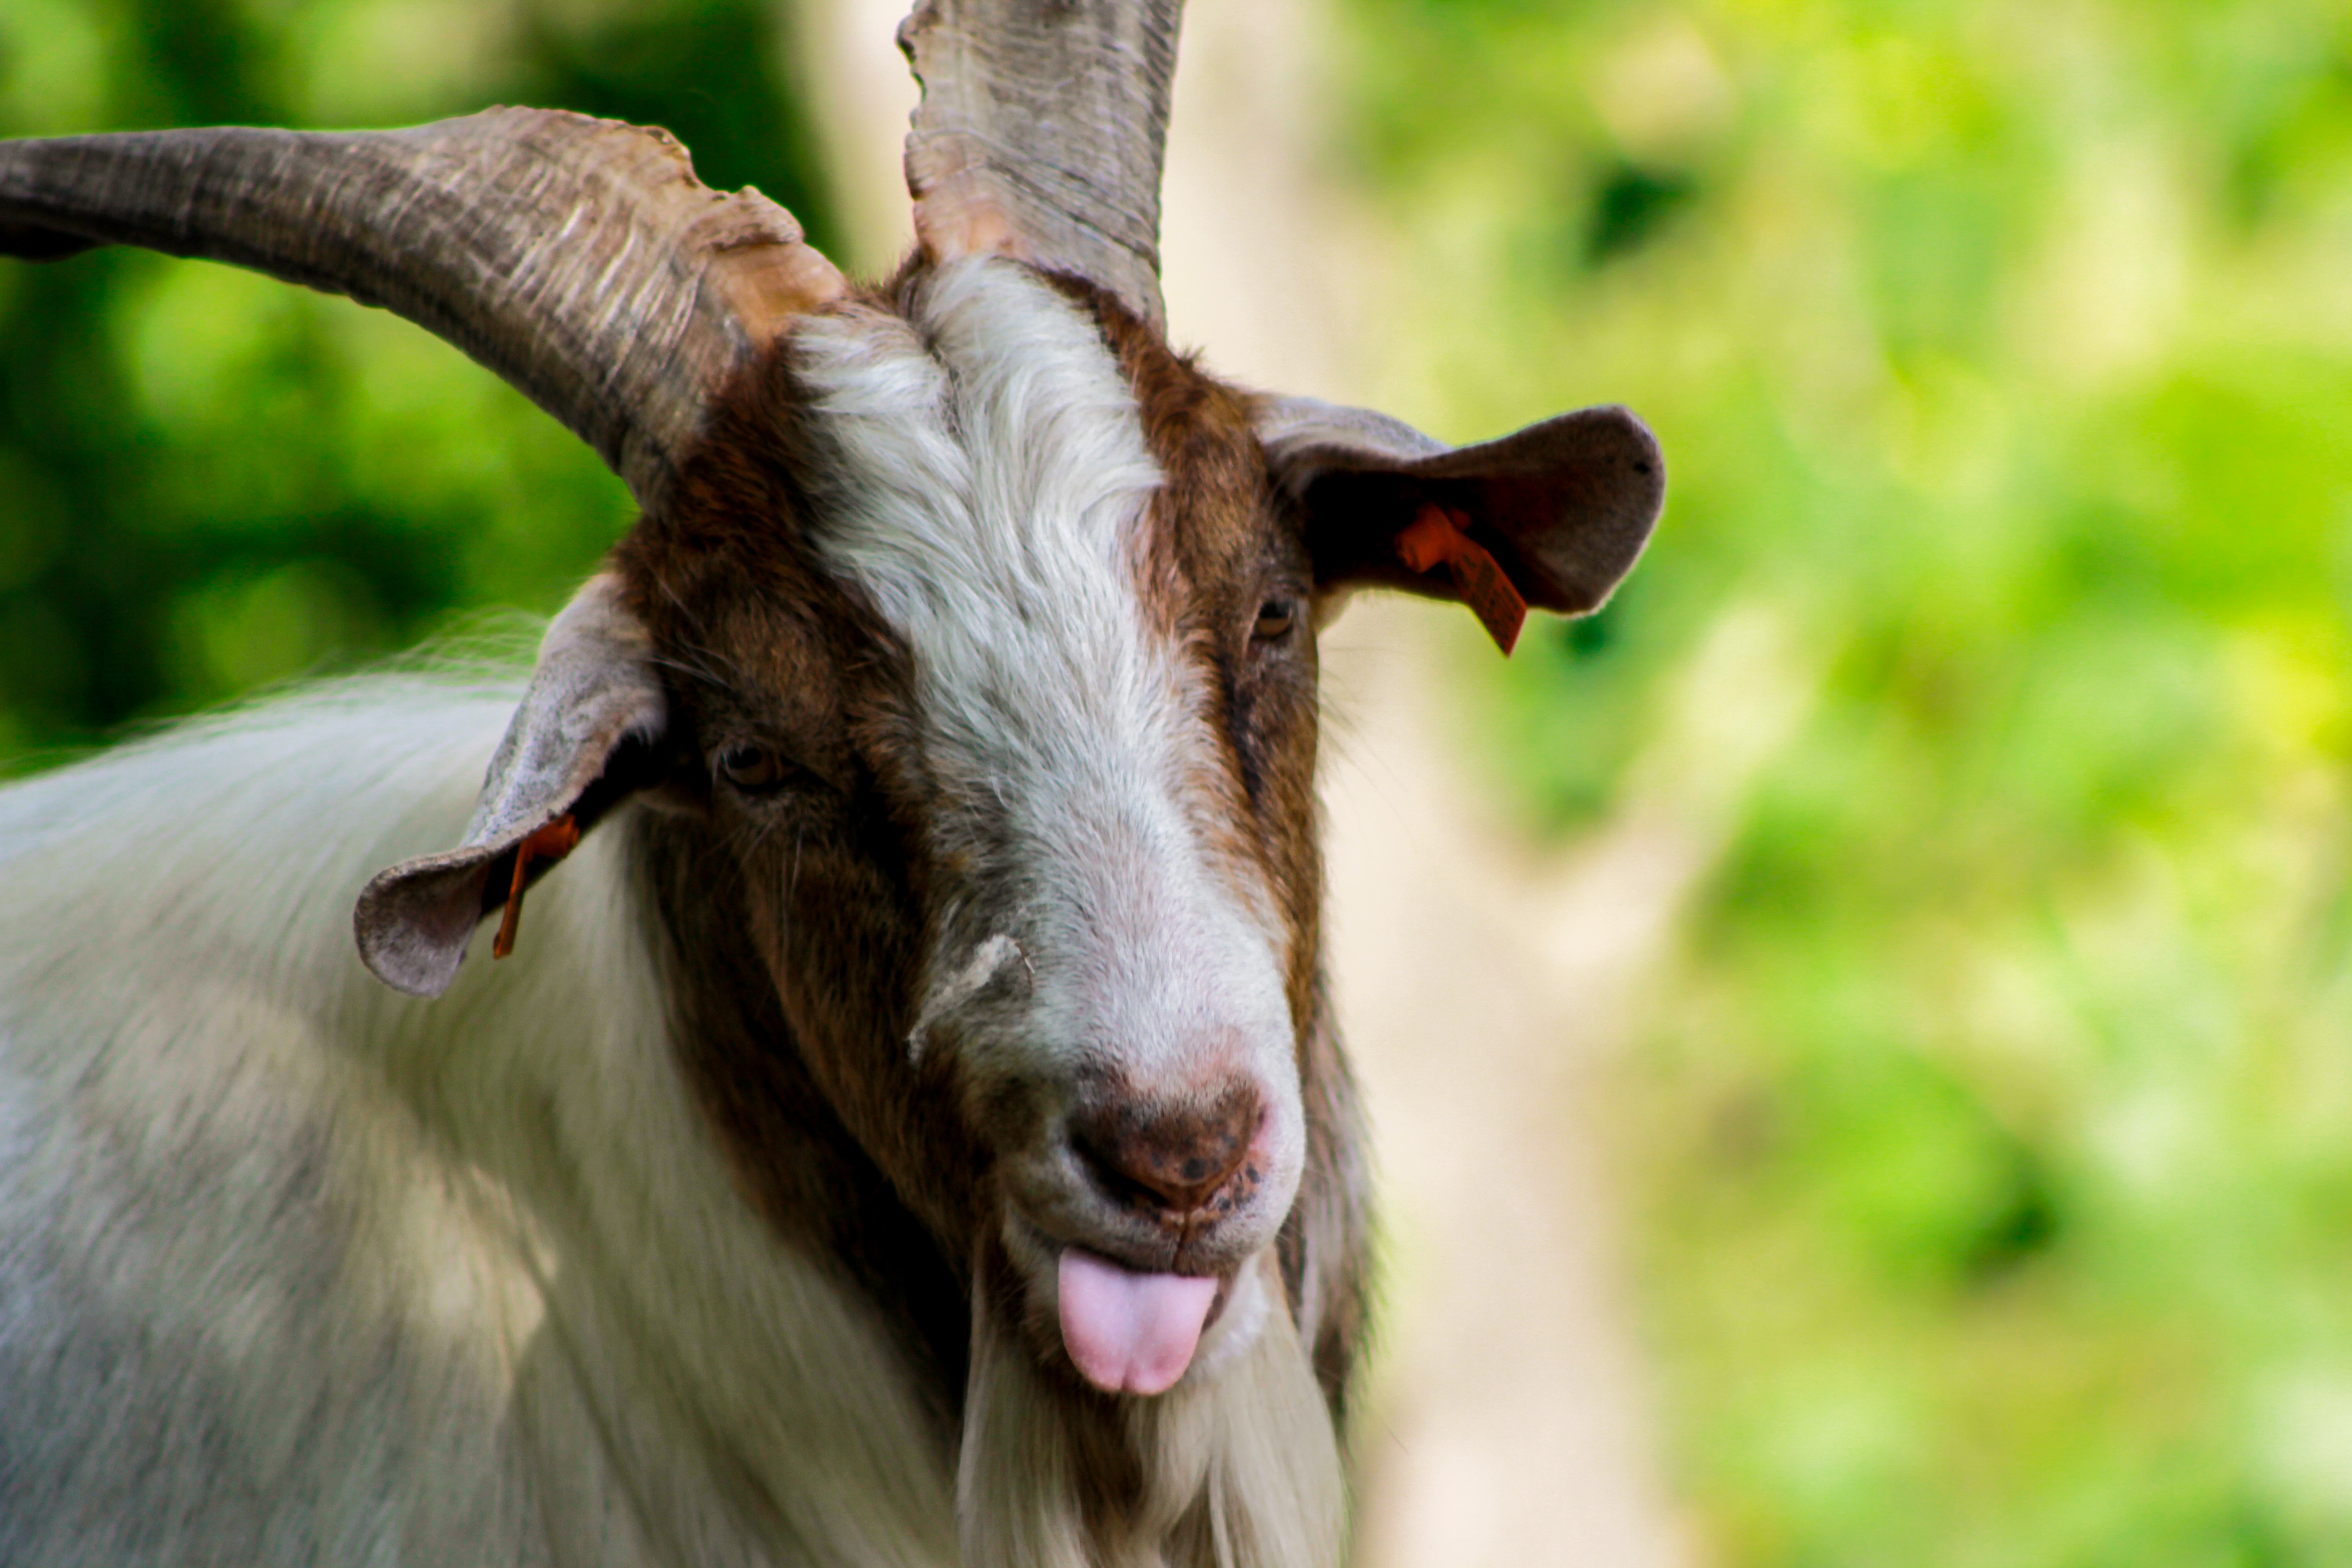
meadow, wildlife, goat, horn, pasture, sheep, mammal, fauna, goats, mammals, vertebrate, beautiful, smiles, horns, buck, language, smiley, a smile, cow goat family, leave the language